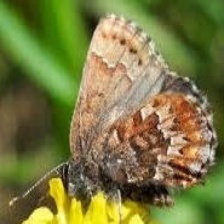
Species: EASTERN PINE ELFIN